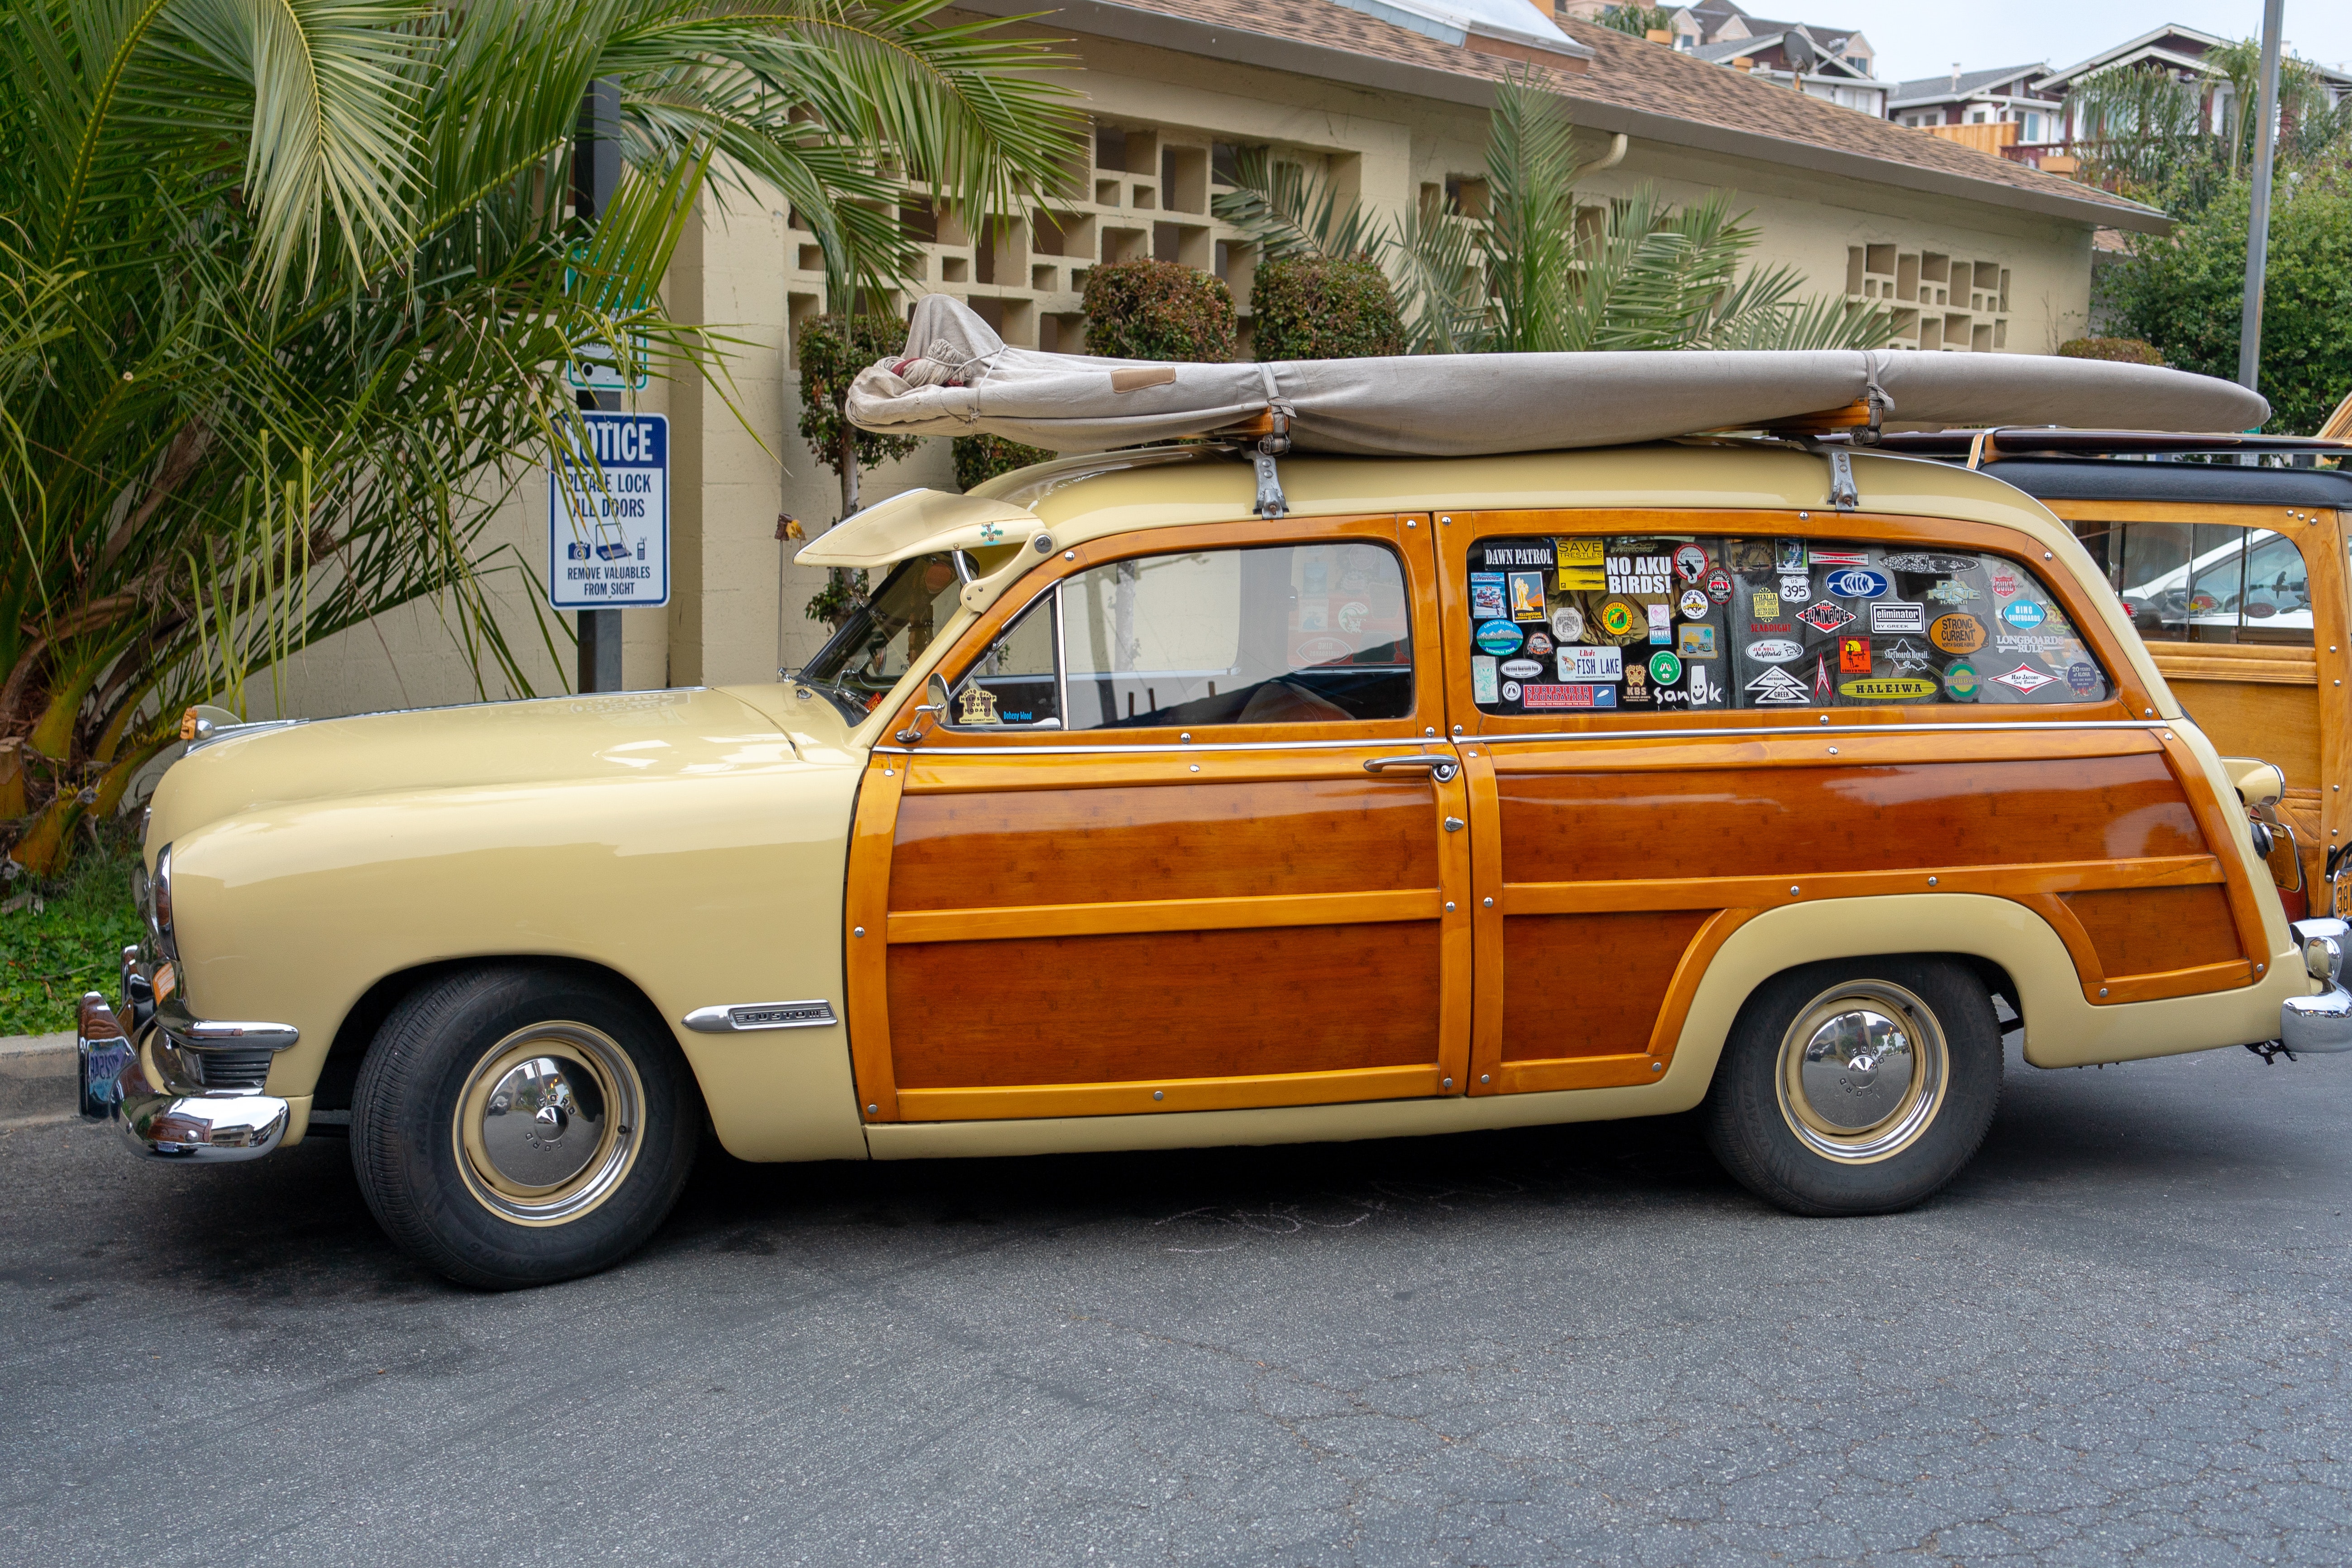
land vehicle, car, classic car, vehicle, motor vehicle, classic, automotive wheel system, full size car, compact car, hatchback, family car